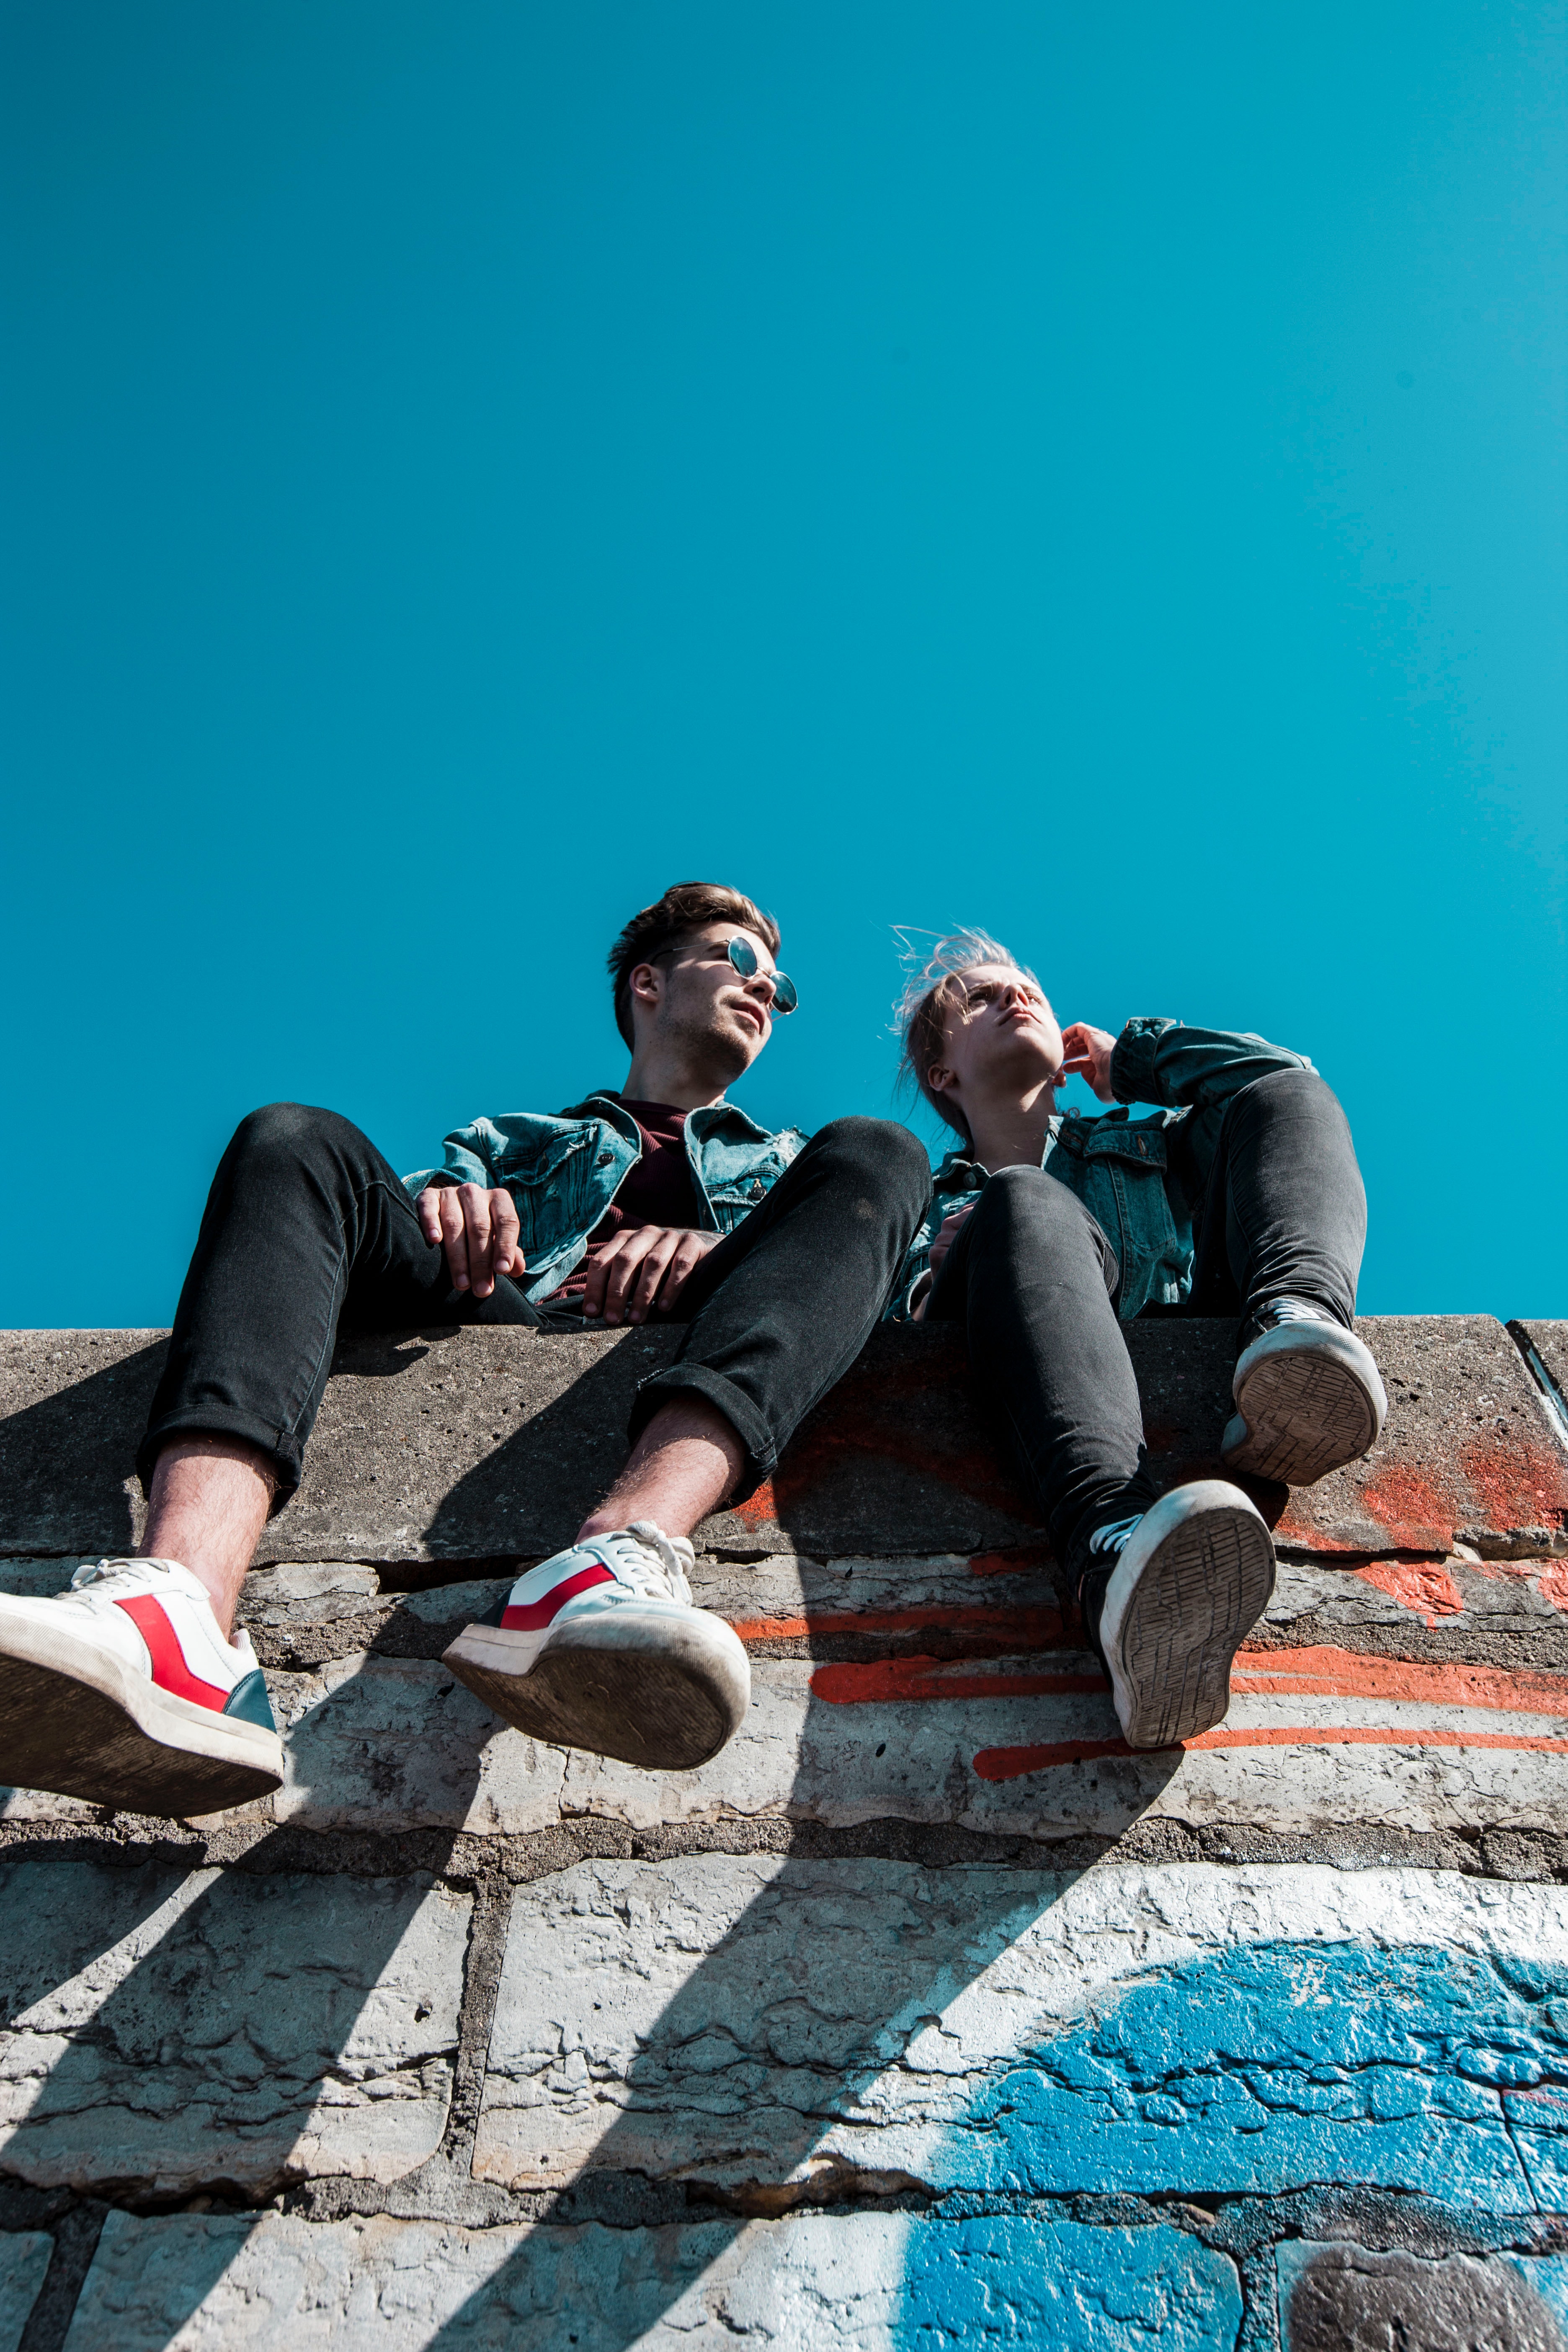
blue, photography, sitting, photo shoot, leisure, footwear, tree, stock photography, vacation, recreation, plant, costume, tourism, cosplay